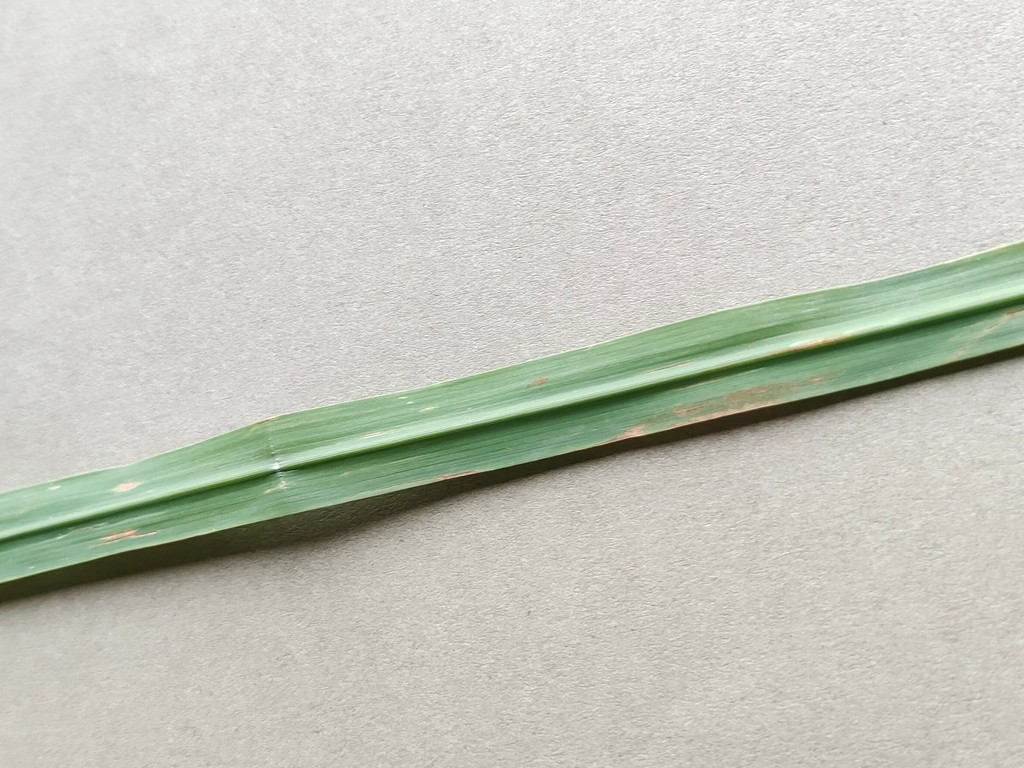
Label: Unhealthy